North Circular Road, Dublin

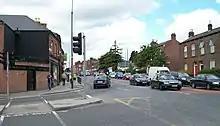
Dublin's North Circular Road from the corner of Berkeley Road

At Hanlon's Corner, there is one of the largest office blocks built in Dublin in the 20th century, Park House. Built on the site of the Kirwan House orphanage, the block is 7 storeys over a raised basement car park. It was originally planned to be a hotel but was abandoned in 1969, with the almost completed reinforced concrete structure converted to office use. This was completed in 1973. It was leased to a number of tenants, including the Department of Justice, Special Olympics Ireland, the Northern Area Health Board and the Mirror Group. In 2017, the buildings was purchased by the Technological University Dublin to incorporate into the Grangegorman campus.